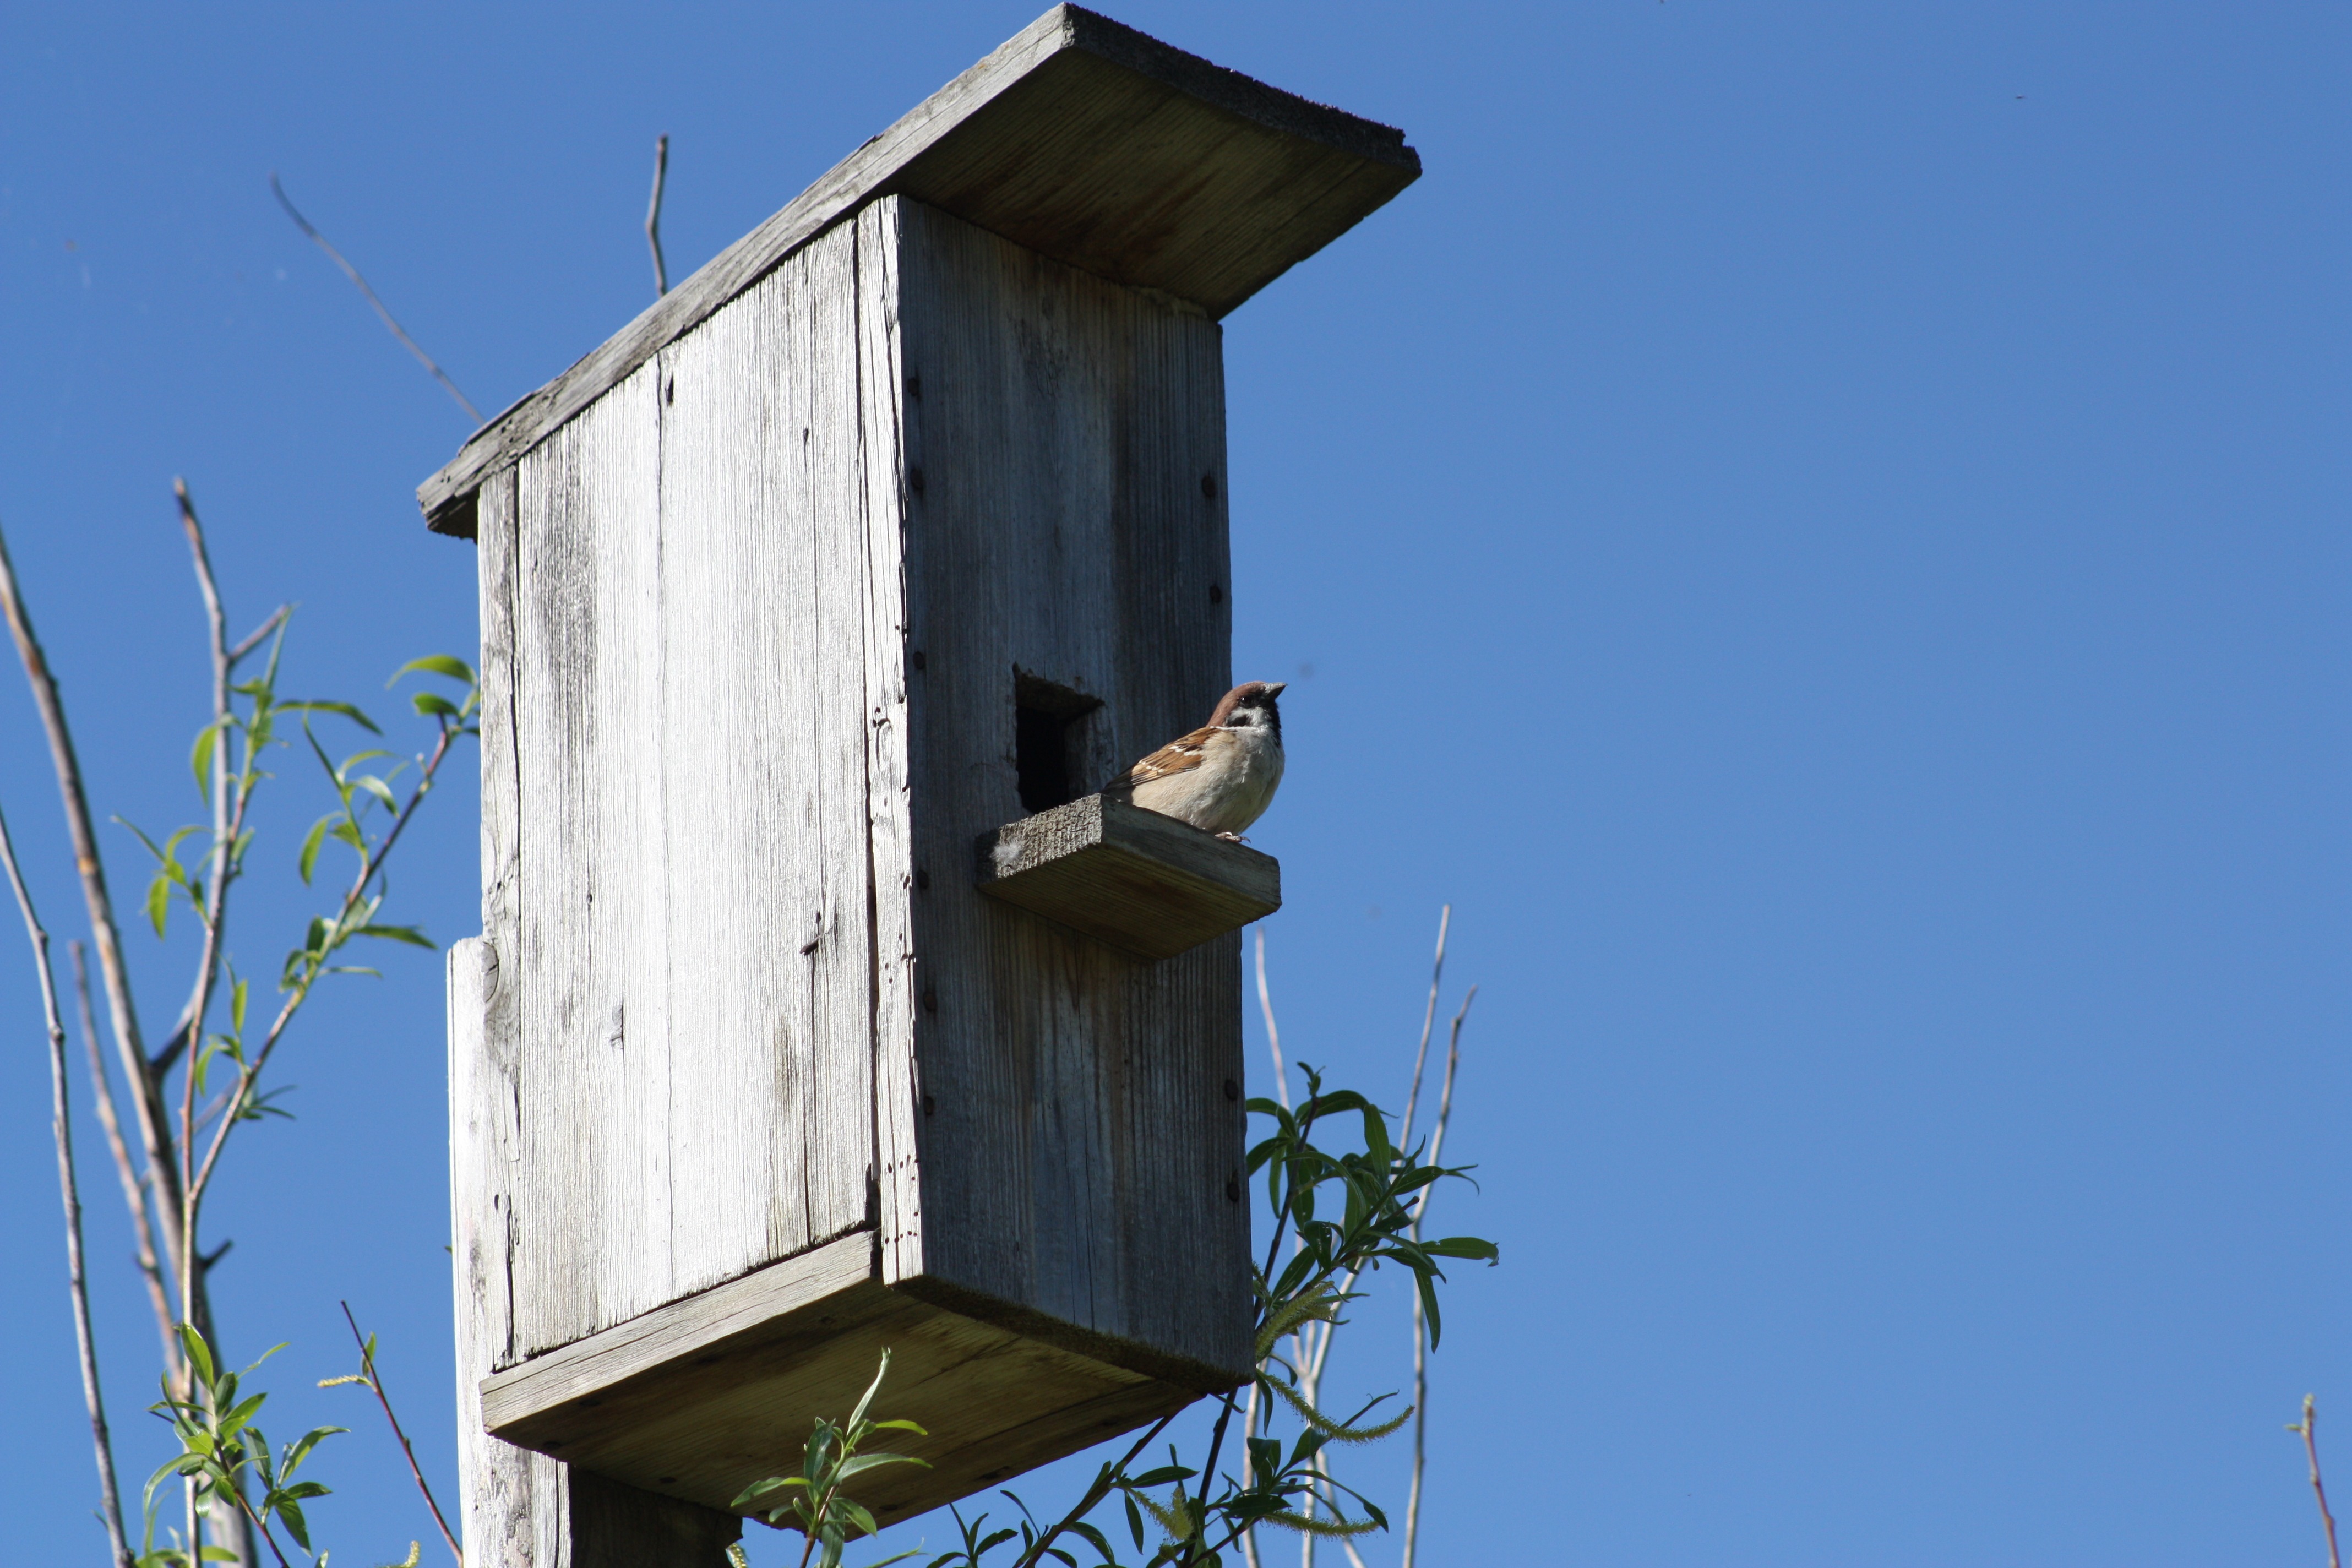
nature, bird, spring, tower, blue, lighting, sparrow, birdhouse, against sky, outdoor structure